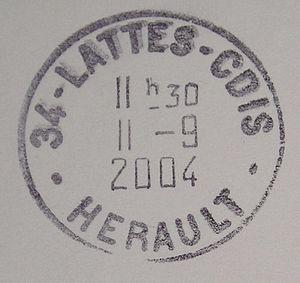
Description:Cachet d'oblitération généralement utilisé dans les bureaux de poste français actuellement.Source: Photographié sur une enveloppe reçu par Utilisateur:Sebjarod Licence: le modèle date du XIXe siècle
Une marque postale est toute annotation portée sur une lettre par le service postal qui l'achemine. Les marques les plus communes sont les timbres-poste et l'oblitération. D'autres signalent une communication entre agents postaux ou une explication pour l'usager.
Les marques postales françaises sont apparues entre la fin du Moyen Âge et les Temps modernes. Elles ont servi à signaler une communication entre agents postaux.
Une oblitération est une marque postale ou fiscale qui permet d'annuler la validité d'un timbre-poste ou d'un timbre fiscal, et d'indiquer également le lieu et la date de son apposition. Notons que ceci correspond à une définition contemporaine.